Bahram bey Nabibekov

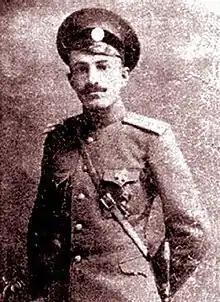

Bahram bey Nabibekov (December 6, 1884 - July 1930) was an Azerbaijani colonel in the Azerbaijan Democratic Republic army and one of the leaders of Sheki uprising in 1930.